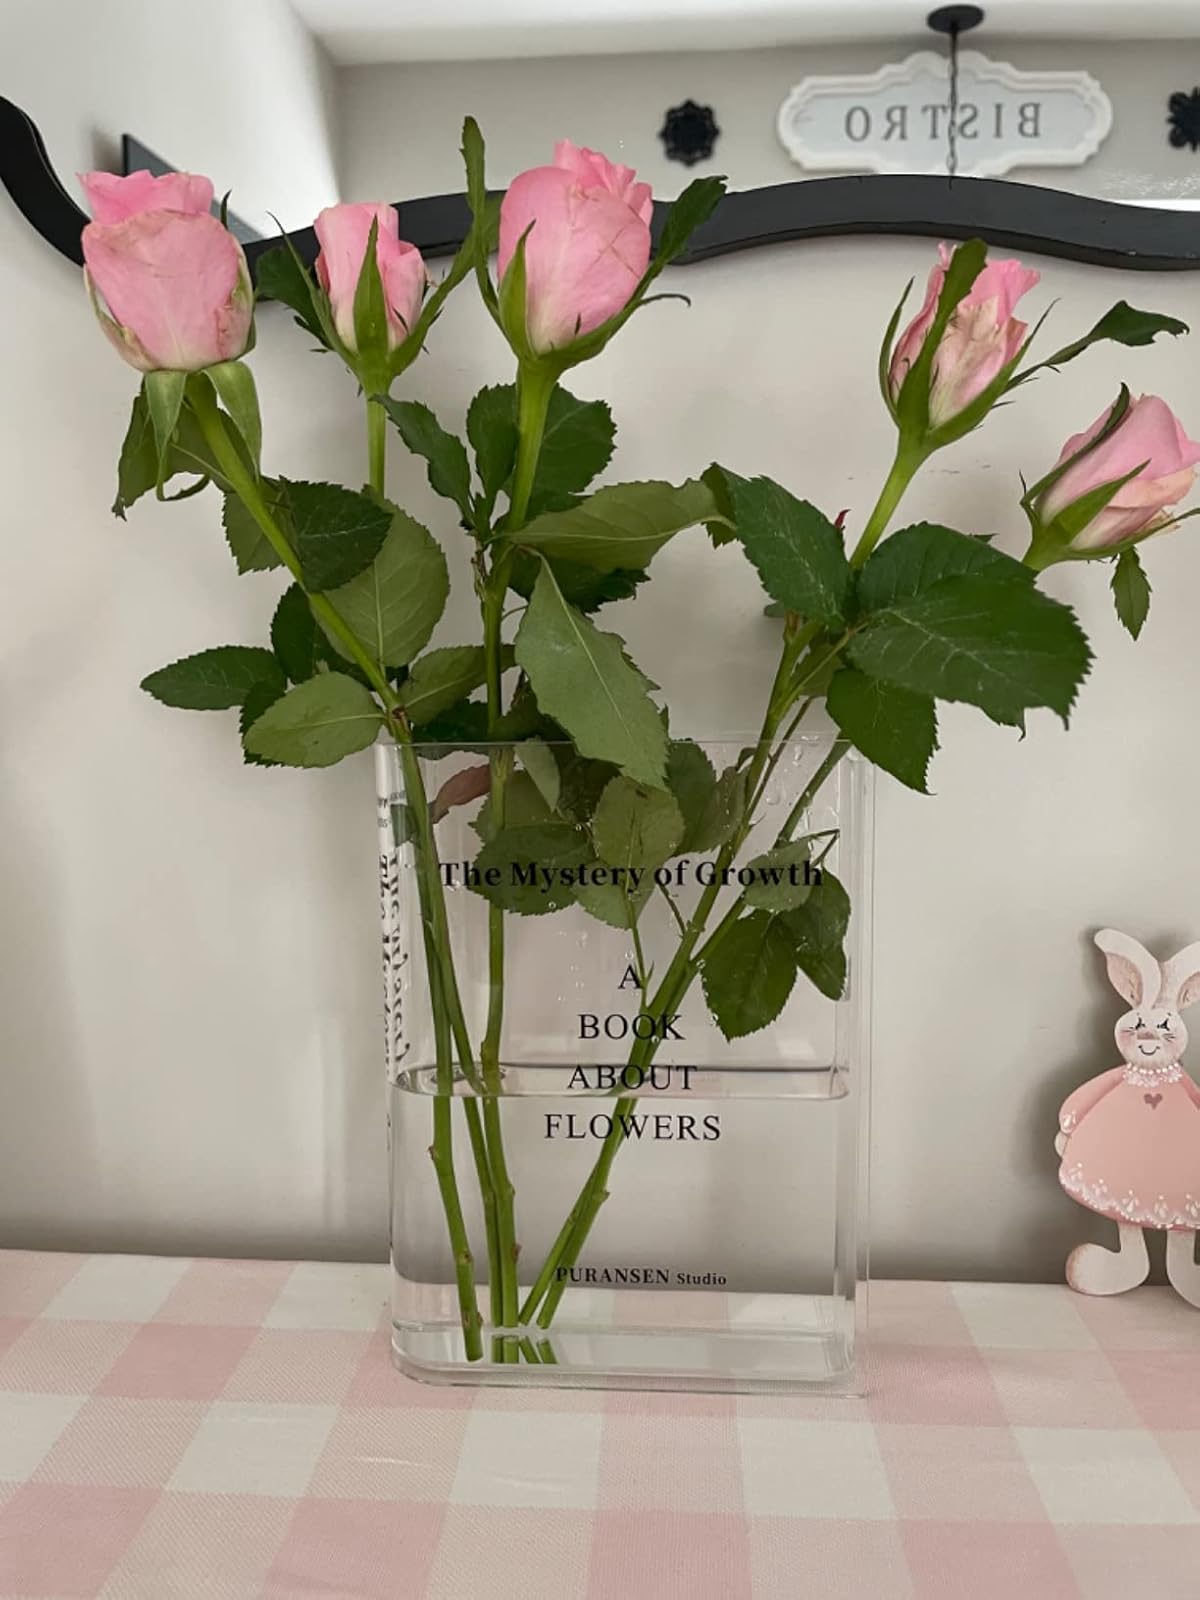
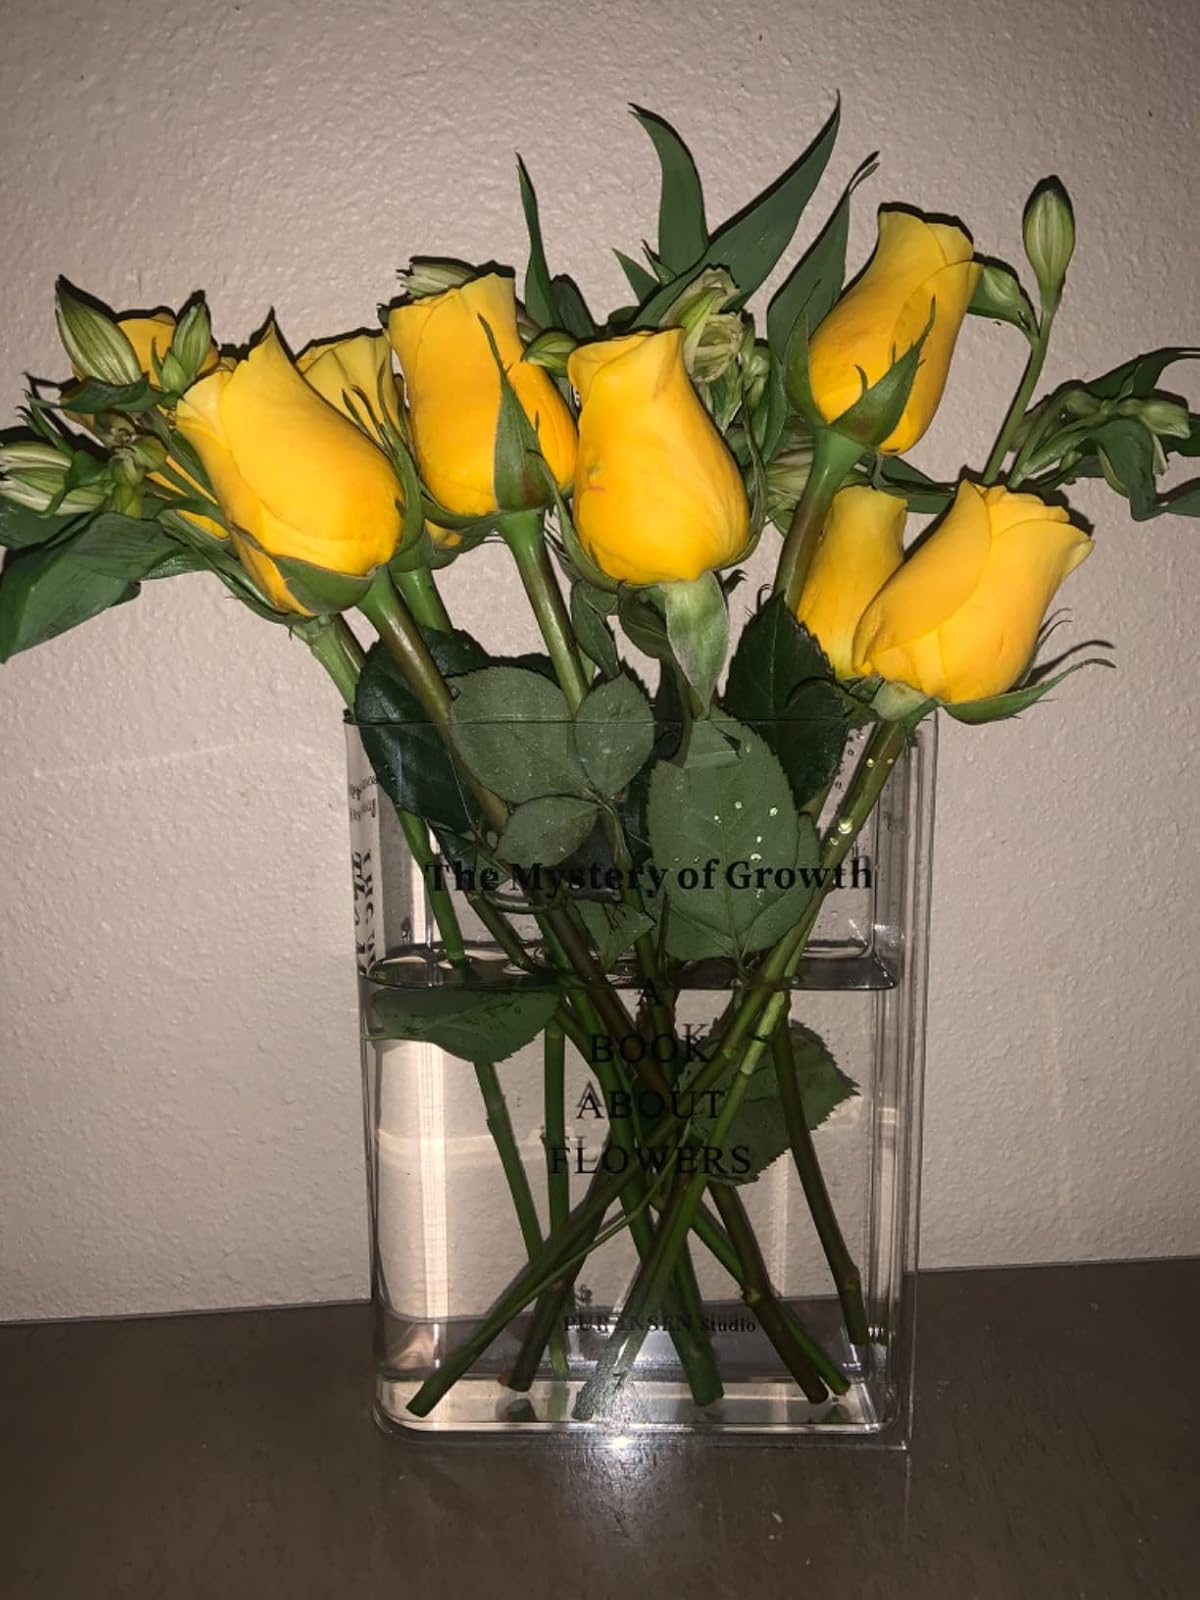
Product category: vase
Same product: yes